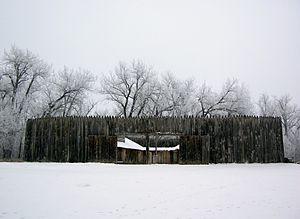
Fort Mandan est le nom qui fut donné au campement d'hiver de l'expédition de Lewis et Clark. Ils y séjournèrent lors de l'hiver. Le campement était situé sur la Rivière Missouri à environ 20 kilomètres de Washburn, bien que la localisation précise soit inconnue.